N. O. Nelson

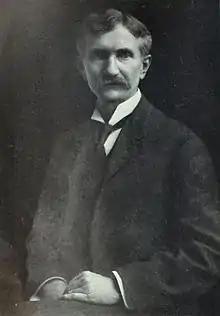
N. O. Nelson

Nils Olas Nelson (September 11, 1844 – October 5, 1922) was an American industrialist and businessman who was the founder of the N. O. Nelson Manufacturing Company.